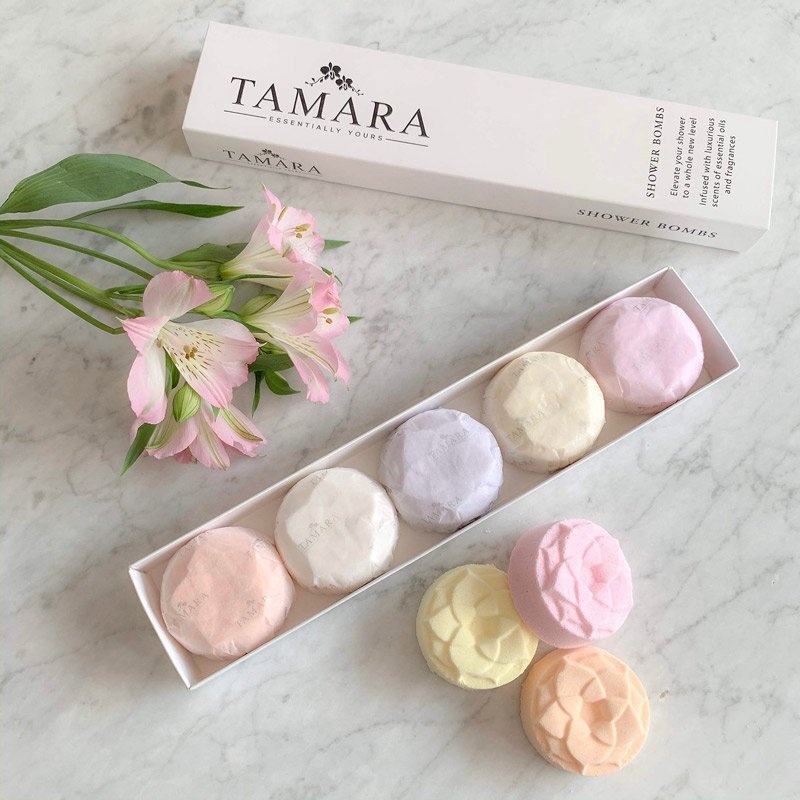
Shower Bombs Box of 5 - Botanical
These shower bomb gift boxes provide you with a wonderful assortment of different scent options to give you a new experience every time you shower. The 5 shower bombs come beautifully presented in a very elegant and sophisticated gift box, making it the perfect gift for any occasion. Your box will contain 5 different scents which are: Rose (pink) – The classic country garden essence of delicate, dew-covered rose petals! Lavender (lilac) – Beautifully relaxing lavender with a touch of bergamot and neroli. Raspberry and Vanilla (plum) – An enticing blend of blackberries and raspberries, with a touch of white floral greenery, brought together with the beautiful fragrances of dreamy vanilla. French Pear (green) – The delicious aroma of sweet French pears. Creamy Coconut & Fig (white) – This beautifully delicate fragrance magically carries you away to a tropical island. ESTSHOWERBOMB5
Brand: Tamara
Category: Health & Beauty > Personal Care > Cosmetics > Bath & Body > Shower Caps